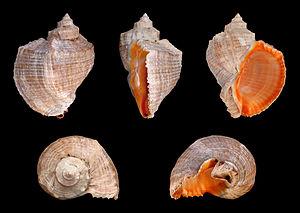
Les Muricoidea constituent une vaste super-famille de gastéropodes marins carnivores de l'ordre des Neogastropoda.
Muricidae est une famille de mollusques gastéropodes prédateurs.
Les Neogastropoda forment un ordre de mollusques appartenant à la classe des gastéropodes prosobranches.